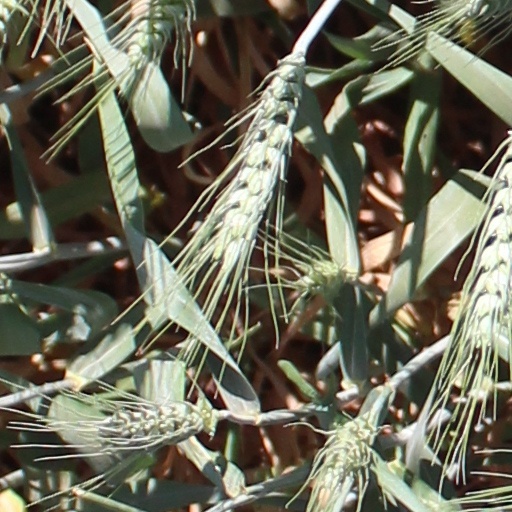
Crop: wheat